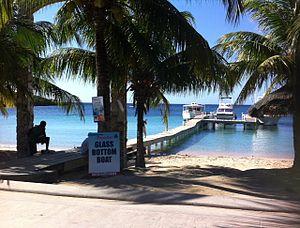
Roatán est une île du Honduras, dans la mer des Caraïbes. Elle constitue la plus grande des îles du département des Islas de la Bahía, et mesure environ 60 kilomètres de long pour moins de 8 kilomètres de large dans sa plus grande largeur. Sa superficie est de 83 km2 et sa population d'environ 45 000 habitants en 2015.